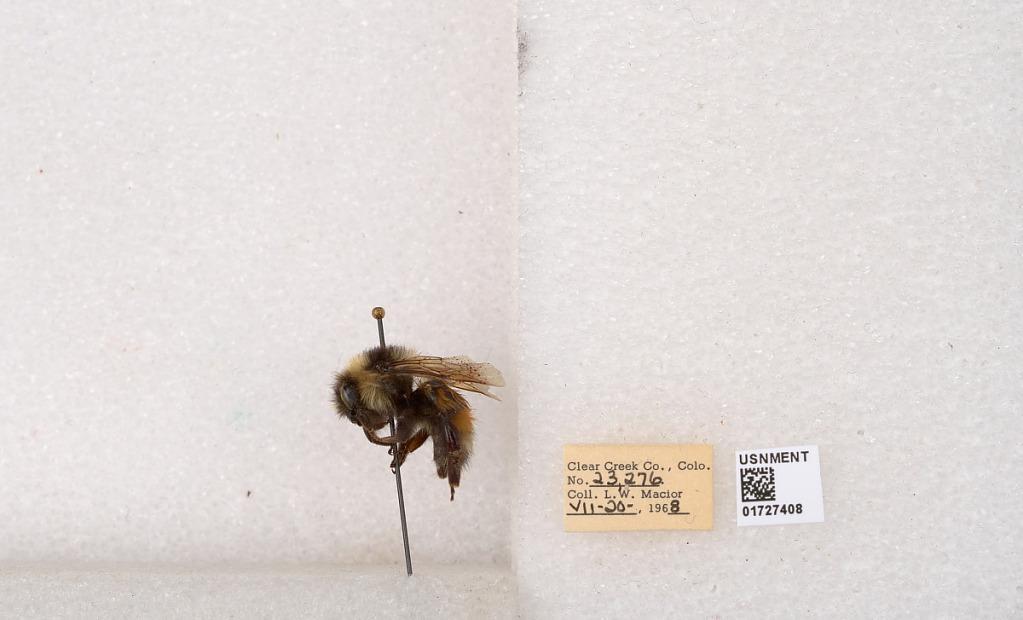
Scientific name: Bombus (Pyrobombus) sylvicola Kirby
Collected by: L. Macior
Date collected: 1968-7-20
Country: United States
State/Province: Colorado
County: Clear Creek
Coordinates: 39.6891, -105.644